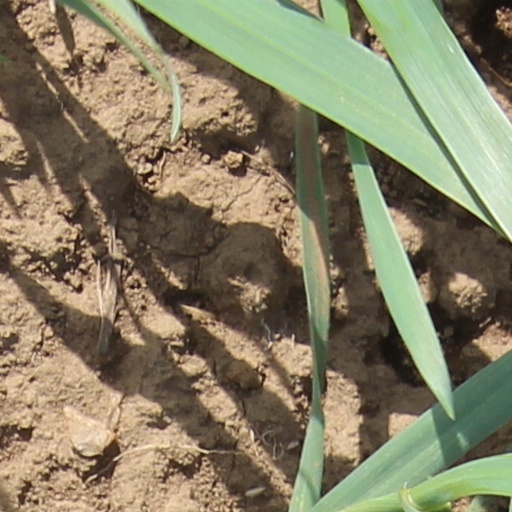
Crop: wheat